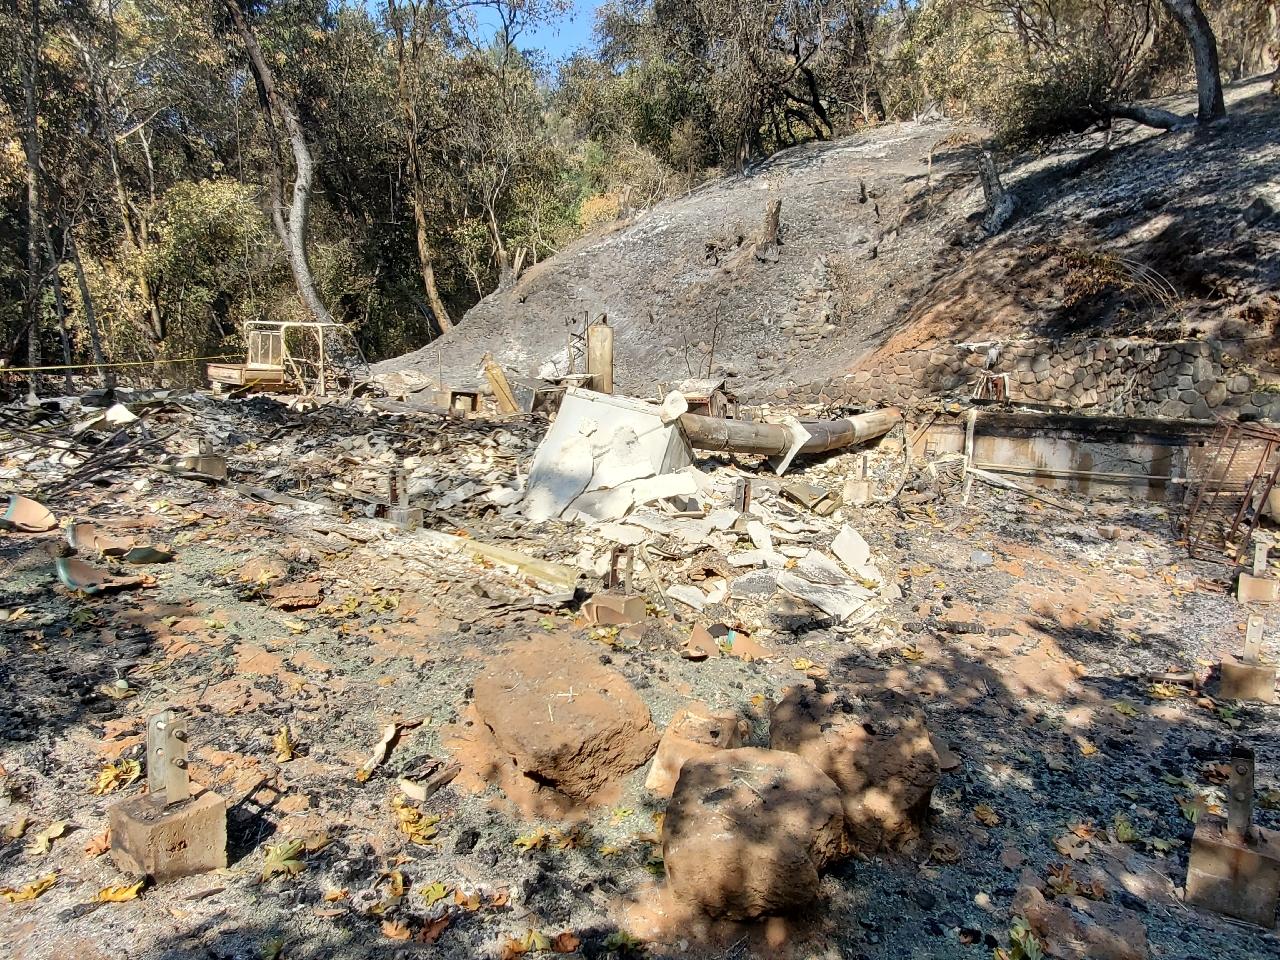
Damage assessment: destroyed